Spring Heel Jack

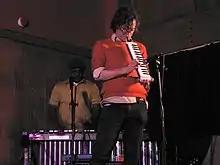
John Coxon (2007)

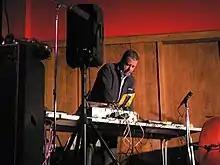
Ashley Wales (2007)

Wales was formerly a composer of contemporary classical music and leader of the band Crazy About Love, while Coxon was a successful remixer and producer (most notably for Betty Boo) prior to their joining forces.